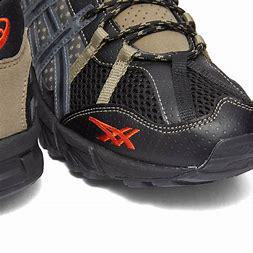
Brand: Asics
Model: Gel Sonoma 15 50